Chinese ritual music

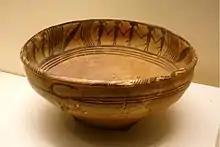
Bowl from the Majiayao culture (3300 – 2000 BC) decorated with figures of men dancing in line

Pictorial representations of dance have been found in Chinese pottery as early as the Neolithic period (before 2000 BC), showing people dancing in a line holding hands. The earliest Chinese character for "dance", , appears in the oracle bones and represents a dancer holding oxtails in each hand. According to the "Lüshi Chunqiu" (compiled around 239 BC): "In former times, the people of the Getian clan would dance in pairs [or threes] with oxtails in hand, stamping their feet and singing eight stanzas."